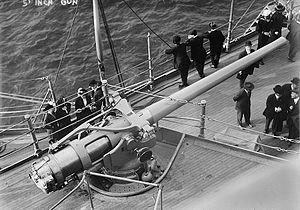
Le canon de 5 pouces/51 calibres est un canon naval construit par les États-Unis à partir de 1911 et utilisé par l'United States Navy et la Royal Navy durant les Première et Seconde guerres mondiales. Durant les années 1910 et 1920, il est monté sur la plupart des cuirassés et sur de nombreux navires de petite taille, puis plus tard sur des sous-marins et des porte-avions. Durant la Seconde Guerre mondiale, il est aussi utilisé comme artillerie côtière, par exemple sur l'île de Wake.